Kensal Green station

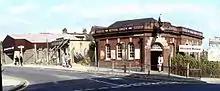
The 1980 station almost complete before closure of the original.

Bakerloo line services had been running between Queen's Park and Willesden Junction since 10 May 1915.